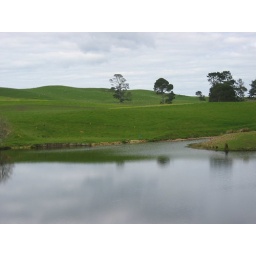
Spot where the pub, stable and market (orange pylons in the flat part next to the lake) and the bridge (blue pylons to the right) were.